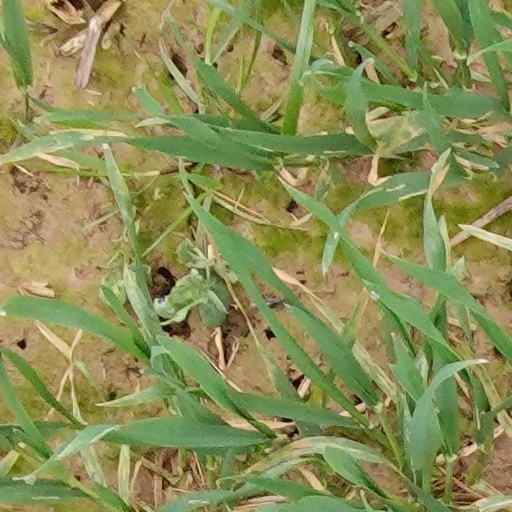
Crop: wheat